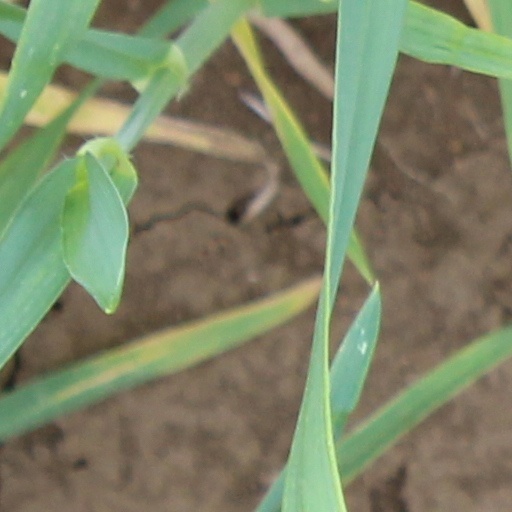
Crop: wheat